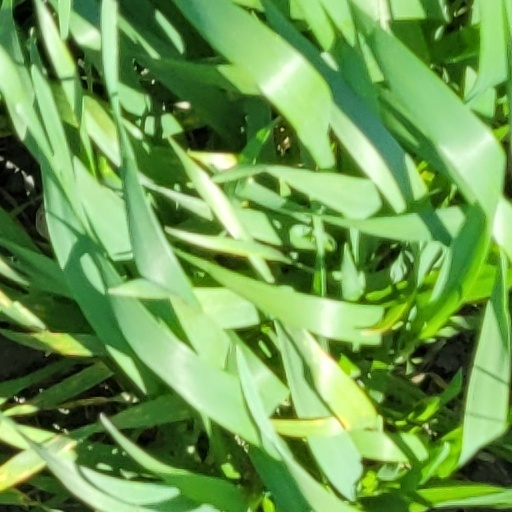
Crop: wheat